Perry Bridge

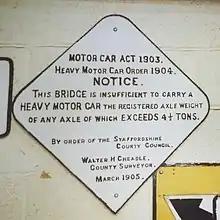
Sign that was erected near the bridge circa 1905 and removed when the new bridge opened in 1932

The bridge is in length and wide. The parapets on each side rise nearly . It is now open only to pedestrian traffic. It appears in the badge of Handsworth Grammar School.